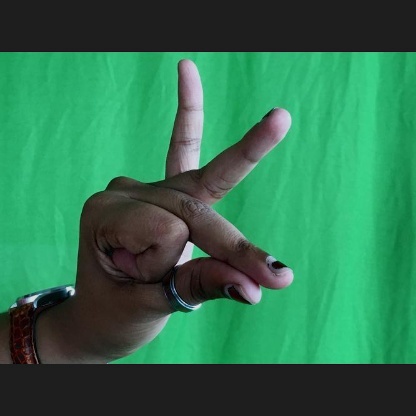
Mudra: Bramaram